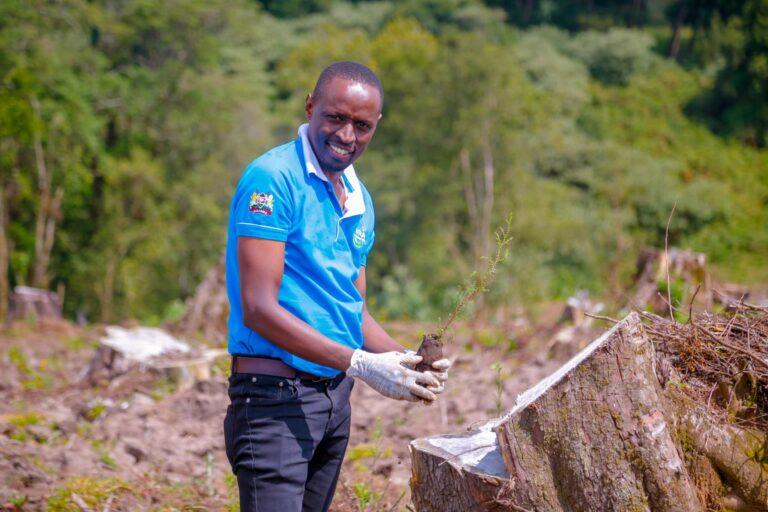
Misitu ni muhimu sana katika jamii, kwani misitu husaidia kupata tiba asili, pia hewa iliyokuwa safi ya oksijeni inayotumika  na viumbe hai wote. Mwanaume aliyesimama akiwa amevaliwa fulana yake ya rangi ya bluu sambamba na suruali nyeusi akiwa amevaliwa vitu vyeupe mkononi mwake akionekana akiwa anapandikiza miti. Hivyo jamii inatakiwa kuelimishwa katika shughuli mbalimbali za upandaji miti ili kuboresha misitu.